Idrissa Gueye

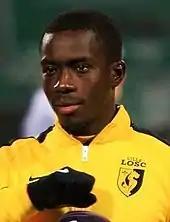
Gueye lining up for Lille in 2014

Born in Dakar, Gueye spent his early career in Senegal at Diambars, a football academy set up by Patrick Vieira and Bernard Lama. He joined French club Lille in August 2008. He broke through into the first team in the 2010–11 season, playing 11 games as the team won Ligue 1, and started in the 2011 Coupe de France Final win over Paris Saint-Germain. He became a regular starter in the league and the UEFA Champions League over the following four seasons. His first goal came on 17 February 2011 in a 2–2 home draw with PSV Eindhoven in the UEFA Europa League last 32 first leg, while his first league goal came on 5 October 2013 in a 3–0 win over Ajaccio at the Stade Pierre-Mauroy. He was sent off on 21 April 2012 in a 2–0 win at Dijon.